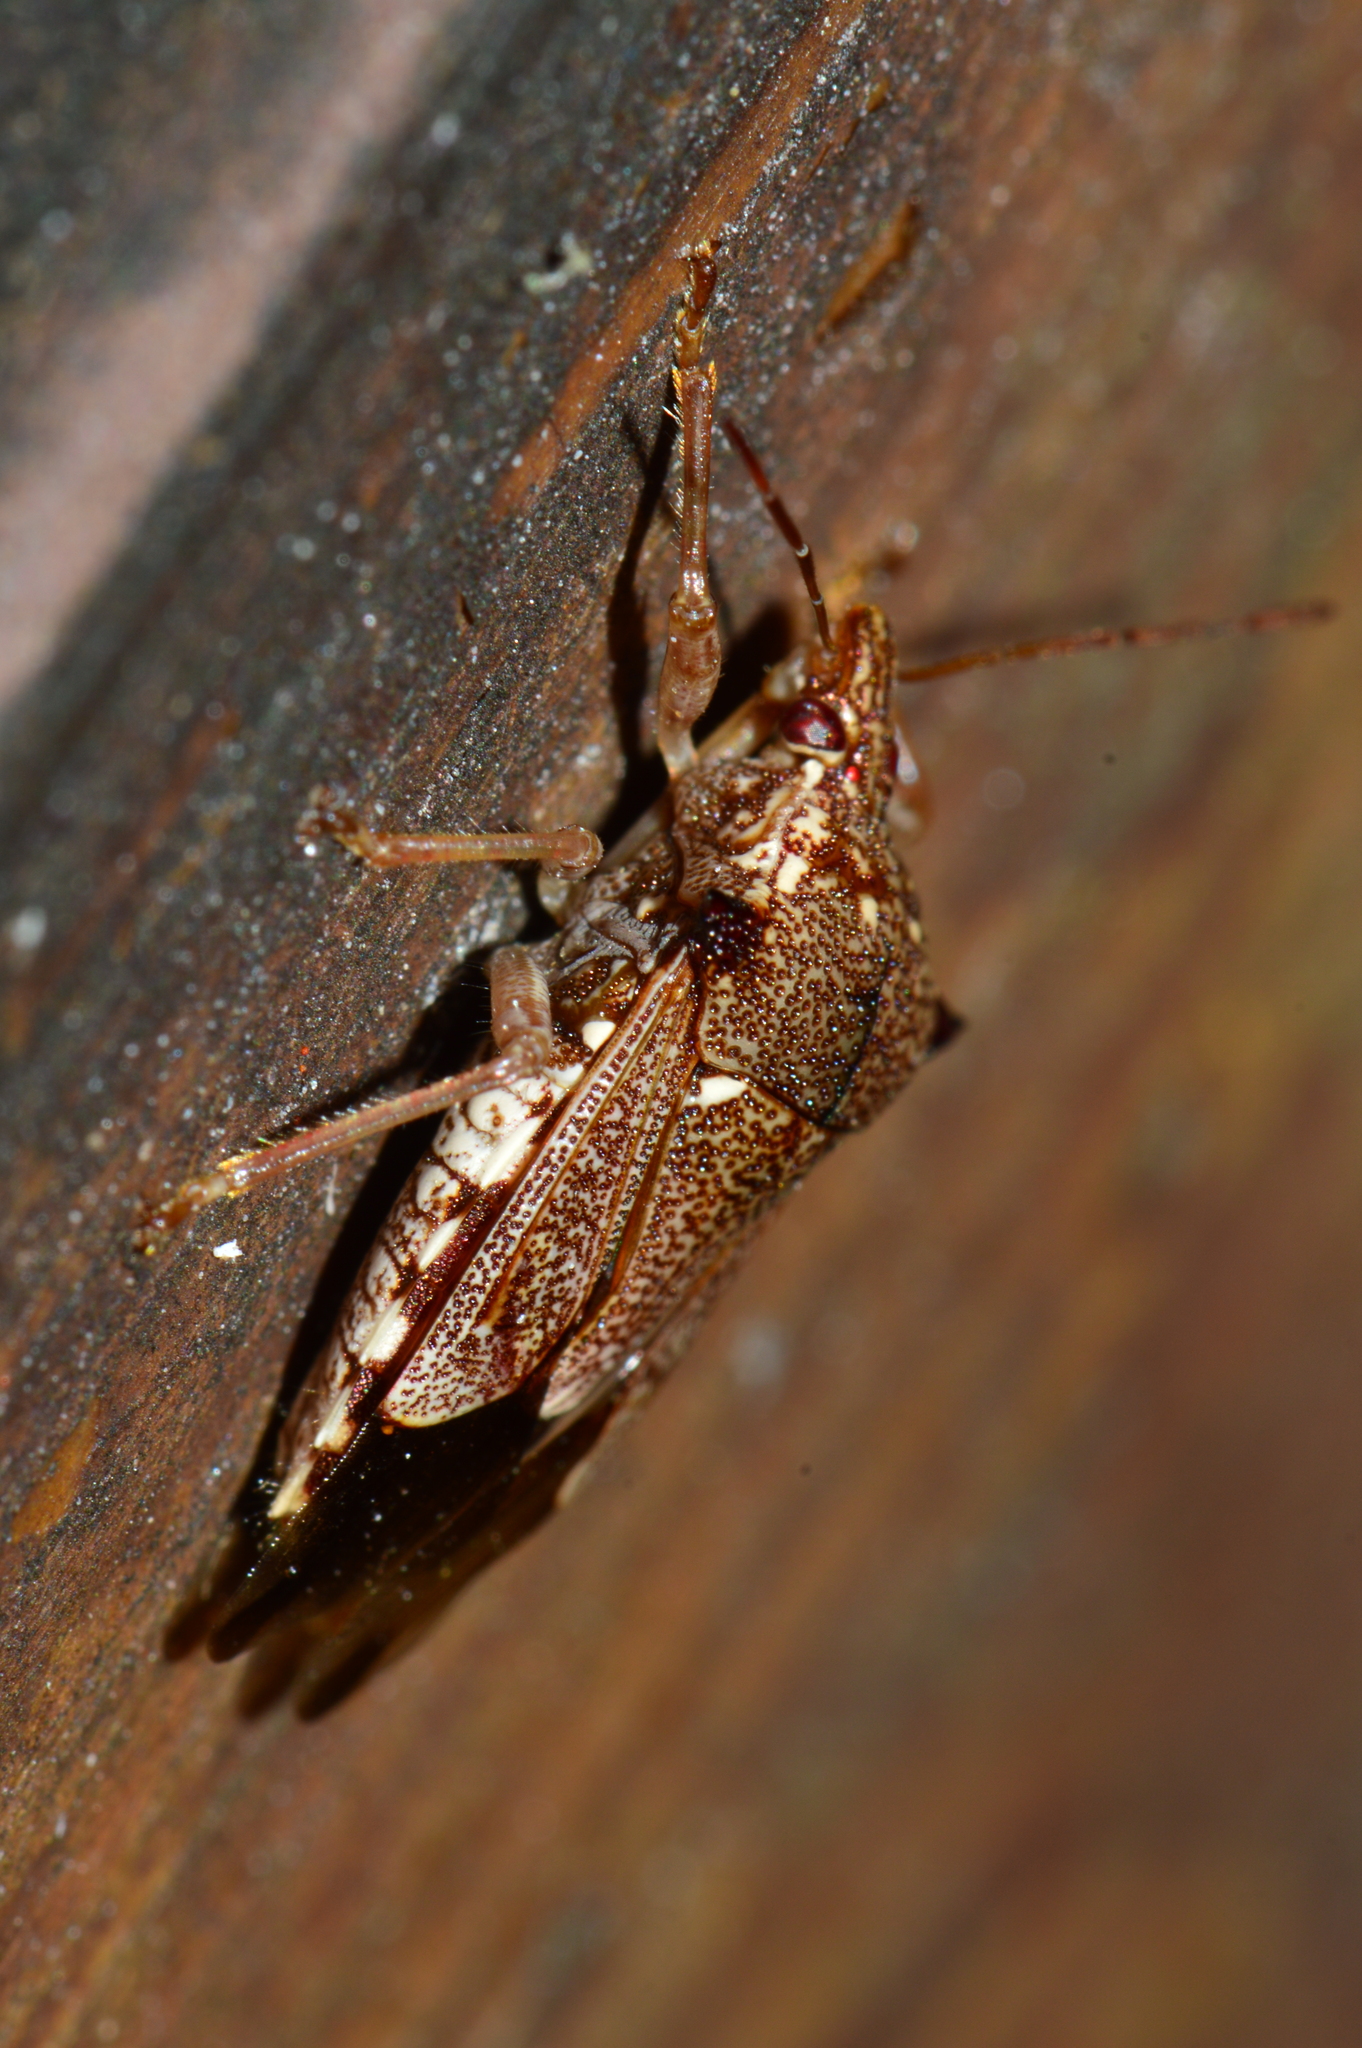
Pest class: stink_bug